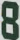
Number: 8